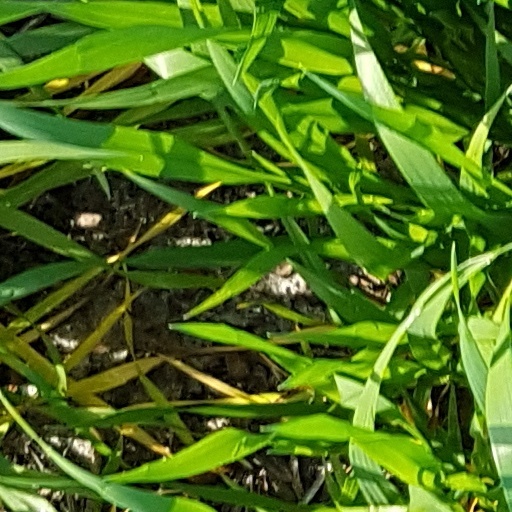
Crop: wheat